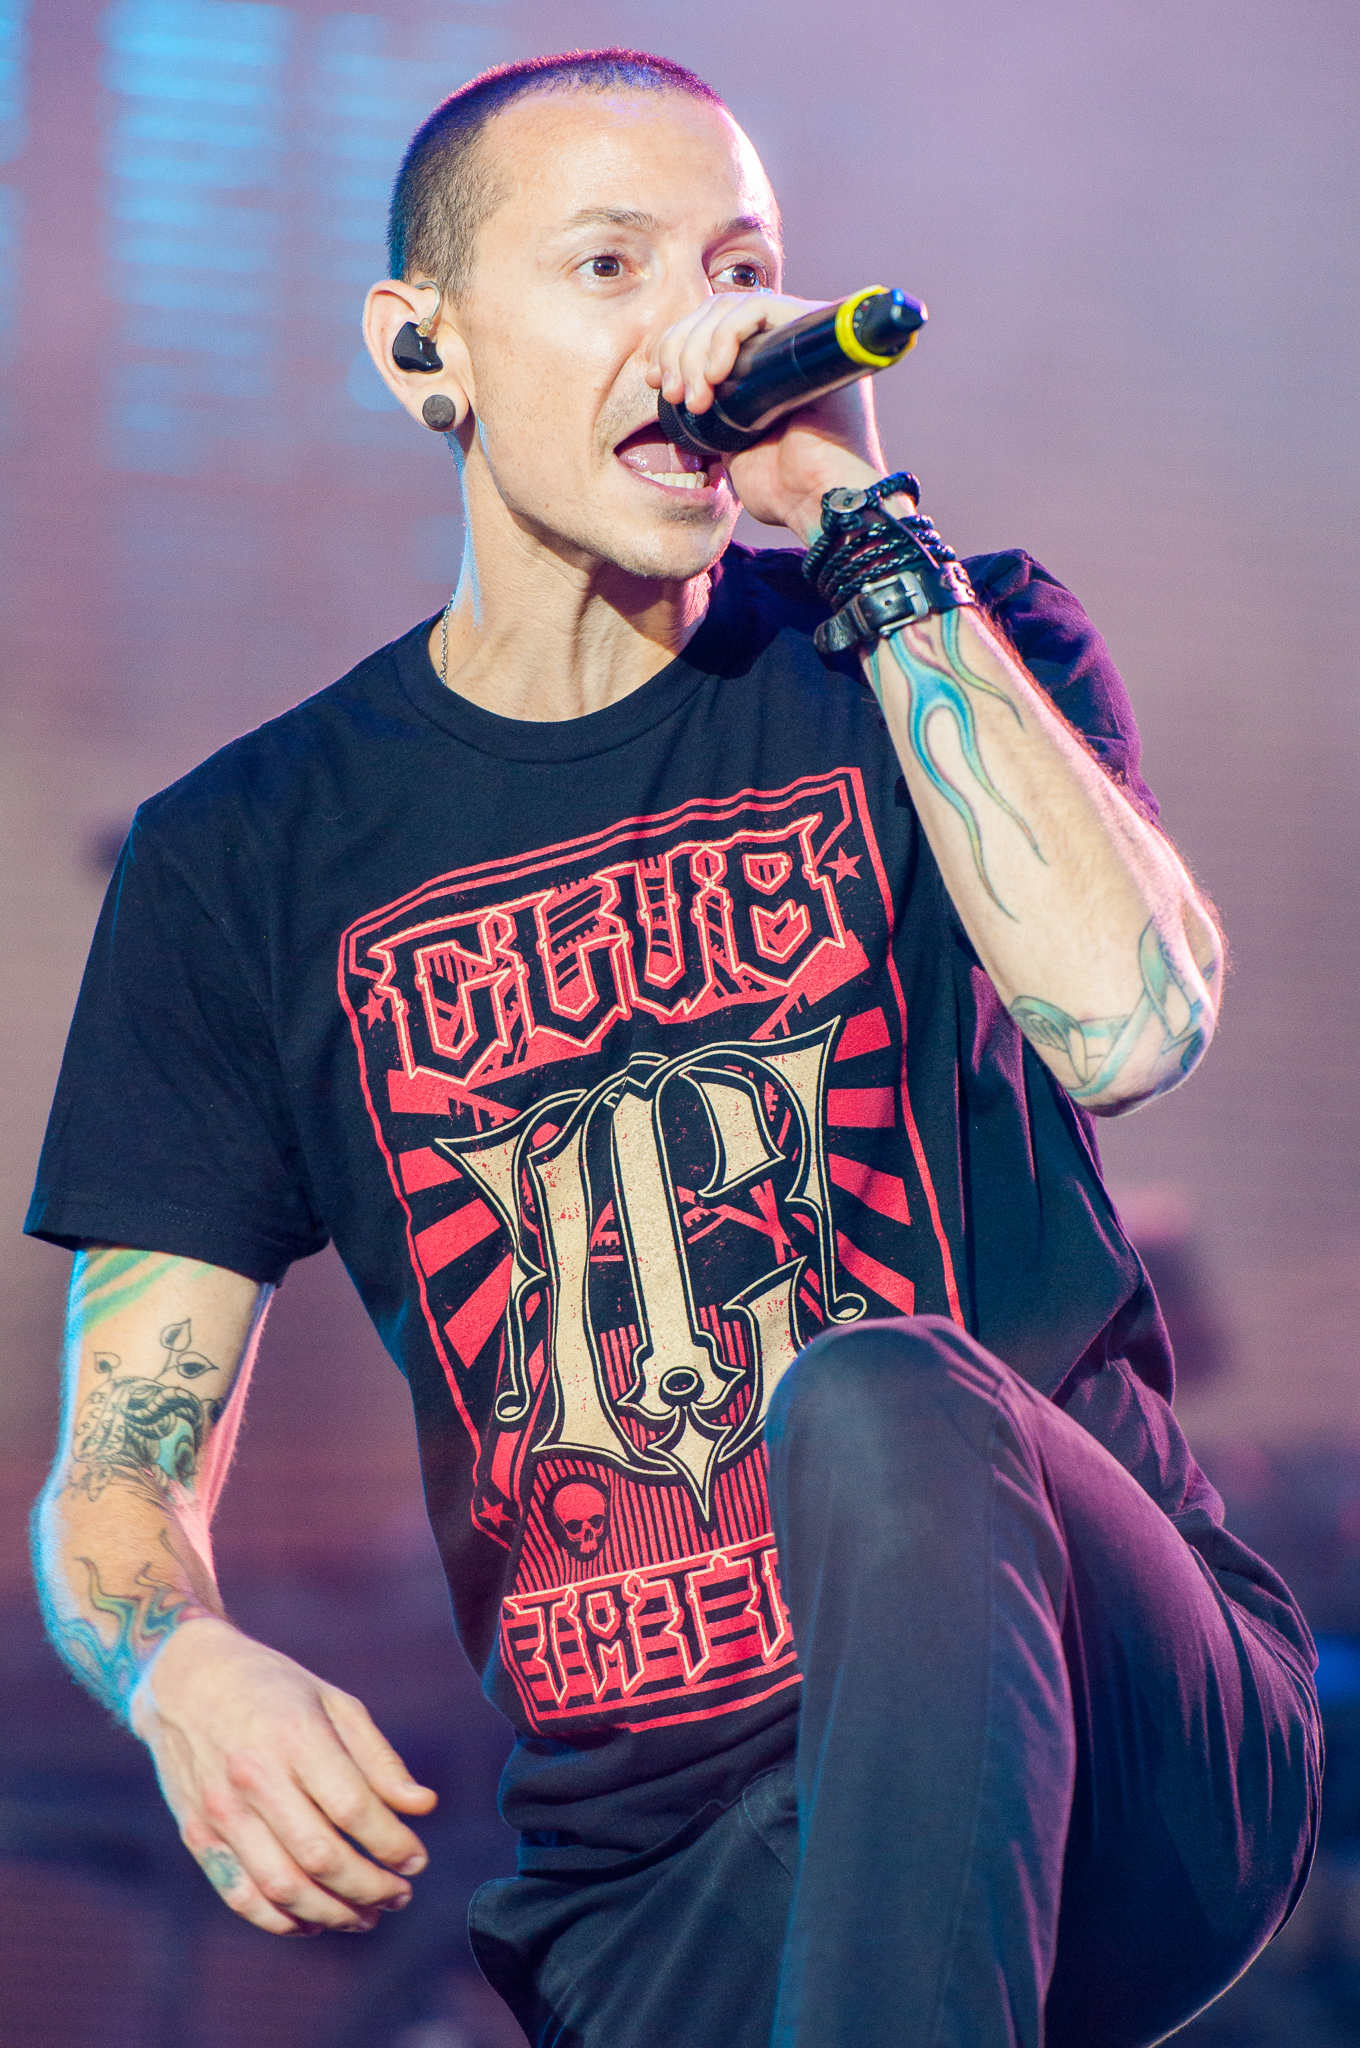
เชสเตอร์ เบนนิงตัน

| name = เชสเตอร์ เบนนิงตัน
| image = Linkin Park-Rock im Park 2014- by 2eight 3SC0327.jpg
| caption = เบนนิงตัน ในปี 2014
| birth_name = เชสเตอร์ ชาลส์ เบนนิงตัน
| birth_place = ฟีนิกซ์ (รัฐแอริโซนา)|ฟีนิกซ์ รัฐแอริโซนา สหรัฐอเมริกา
| death_place = แพลัสเวอร์ดีสอิสเตตส์ รัฐแคลิฟอร์เนีย สหรัฐอเมริกา
| spouse = plainlist|
*
*
| instrument = เสียงร้อง, กีตาร์, เปียโน, คีย์บอร์ด, กลอง
| genre = นูเมทัล, อัลเทอร์เนทีฟร็อก, อัลเทอร์เนทีฟเมทัล, แร็ปร็อก, โพสต์-กรันจ์
| occupation = นักร้อง-นักแต่งเพลง นักแสดง นักดนตรี
| years_active = ค.ศ. 1992–2017
| label = วอร์เนอร์บราเธอร์สเรเคิดส์|วอร์เนอร์บราเธอร์ส
| associated_acts = ลิงคินพาร์ก, เดดบายซันไรส์, จูเลียน-เค, เกรย์เดซ, สโตนเทมเพิลไพล็อตส์, บักเกตออฟวีนีส์
| background = solo_singer
เชสเตอร์ ชาลส์ เบนนิงตัน (; 20 มีนาคม ค.ศ. 1976 – 20 กรกฎาคม ค.ศ. 2017) เป็นนักดนตรี นักร้อง-นักแต่งเพลง และนักแสดงชาวอเมริกัน เป็นที่รู้จักดีในฐานะนักร้องนำวงร็อกที่ชื่อ ลิงคินพาร์ก และ เดดบายซันไรส์ เดิมเขาได้เป็นนักร้องนำในวงฌอนดาวเดลล์แอนด์ฮิสเฟรนส์ และเกรย์เดซ และเขายังเป็นนักร้องนำให้กับวงสโตนเทมเพิลไพล็อตส์ และวงดนตรีร็อกคัฟเวอร์ บักเกตออฟวีนีส์ อีกด้วย
เชสเตอร์เริ่มมีชื่อเสียงจากการออกผลงานกับลิงคินพาร์กที่ชื่อชุด "ไฮบริดทีโอรี" ในปี ค.ศ. 2000 ซึ่งประสบความสำเร็จด้านยอดขายอย่างมาก อัลบั้มได้รับรางวัลแผ่นเสียงเพชรจากอาร์ไอเอเอ ในปี ค.ศ. 2005 ถือเป็นอัลบั้มเปิดตัวที่ขายได้มากที่สุดในทศวรรษ สตูดิโออัลบั้มชุดต่อมาของลินคินพาร์คือ "เมทีโอรา" และ "มินิตส์ทูมิดไนต์" ออกจำหน่ายในปี ค.ศ. 2003 และ ค.ศ. 2007 ตามลำดับ หลังจากประสบความสำเร็จกับวง เชสเตอร์ได้ก่อตั้งวงที่ชื่อ เดดบายซันไรส์ เป็นโครงการข้างเคียงของเขาในปี ค.ศ. 2005 โดยมีอัลบั้มเปิดตัวที่ชื่อ "เอาต์ออฟแอชิส" ออกจำหน่ายในเมื่อวันที่ 13 ตุลาคม ค.ศ. 2009 ในปี ค.ศ. 2007 เชสเตอร์ติดอันดับ 46 ของนิตยสารฮิตพาเรดเดอร์ ในรายชื่อ "100 สุดยอดนักร้องนำของเฮฟวีเมทัลที่สุดตลอดกาล"RoadRunnerRecords.com, Rob Halford, Robert Plant, Bon Scott, Ozzy Are Among 'Heavy Metal's All-Time Top 100 Vocalists' - December 1, 2006,
== ชีวิตช่วงแรก ==
เบนนิงตันเกิดในฟีนิกซ์ (รัฐแอริโซนา)|ฟีนิกซ์ รัฐแอริโซนา มารดาของเขาเป็นพยาบาล บิดาของเขาเป็นเจ้าหน้าที่ตำรวจทำงานเกี่ยวกับคดีลวนลามเด็กทางเพศ และทำงานสองกะ เบนนิงตันสนใจดนตรีตั้งแต่อายุน้อย เขากล่าวว่ามีวงดีเพชโมด และสโตนเทมเพิลไพล็อตส์เป็นแรงบันดาลในขณะนั้น และใฝ่ฝันอยากเป็นสมาชิกวงสโตนเทมเพิลไพล็อตส์
บิดามารดาของเบนนิงตันหย่าร้างเมื่อเขาอายุ 11 ปี และบิดาได้สิทธิ์ดูแลเขา หลังหย่าร้าง เบนนิงตันเริ่มเสพกัญชา (ยา)|กัญชา เครื่องดื่มแอลกอฮอล์ ฝิ่น โคเคน เมแทมเฟตามีนApar, Corey, Chester Bennington Biography , mtv.com, และแอลเอสดี เขาการติด|เลิกเสพยาได้ในที่สุด และต่อมาเขาให้สัมภาษณ์ประนามการใช้ยาเสพติดBradenton Herald, Bradenton: Mo' Money Mo' Problems (August 13, 2004), Linkin Park Association; retrieved on June 27, 2007. ระหว่างทัวร์กับลิงคินพาร์ก เขาเริ่มดื่มหนัก แต่เขากล่าวว่าเลิกดื่มในปี ค.ศ. 2011 โดยพูดว่า "ผมแค่ไม่อยากเป็นคนคนนั้นอีกต่อไป"
ในบทสัมภาษณ์บทหนึ่ง เบนนิงตันเคยเผยว่าเขาเคยถูกเพื่อนชายอายุมากกว่าลวนลามทางเพศเมื่อเขาอายุ 7 ปี เขาไม่กล้าขอความช่วยเหลือเพราะเขาไม่ต้องการให้ผู้คนคิดว่าเขาเป็นเกย์หรือเขาโกหก เขาถูกลวนลามจนเขาอายุ 13 ปี สถานการณ์การลวนลามที่บ้านทำให้เขาเกิดอารมณ์อยากฆ่าและหนีไป เขาวาดภาพ แต่งกลอน และแต่งเพลงเพื่อสงบสติอารมณ์ ต่อมา เขาเล่าตัวตนขอผู้ลวนลามให้บิดาทราบ แต่เลือกที่จะไม่ดำเนินคดีหลังจากเขาตระหนักว่า คนที่ลวนลามเขากลายเป็นเหยื่อเสียเอง
เมื่อเขาอายุ 17 ปี เบนนิงตันย้ายไปอยู่กับมารดาและถูกห้ามไม่ให้ออกจากบ้าน หลังจากมารดาพบว่าเขาเสพยา เขาเคยทำงานที่เบอร์เกอร์คิงและนำเงินไปซื้อโคเคนและเมท ก่อนเริ่มเป็นนักดนตรีมืออาชีพ เขาเคยถูกกลั่นแกล้งตอนอยู่ไฮสกูล ในบทสัมภาษณ์บทหนึ่ง เขากล่าวว่า "ผมถูกทุบตีอย่างกับตุ๊กตาที่โรงเรียน เพราะผมผอมและดูไม่เหมือนใคร" Bullied for being skinny – Chester Bennington . Bullyville.com (October 28, 2011). Fun Bugs: Famous Celebrity bullied. Funbugs.blogspot.com (August 15, 2011).
== อาชีพนักดนตรี ==
=== ช่วงแรกและวงเกรย์เดซ ===
การเป็นนักร้องของเชสเตอร์เริ่มต้นกับวงดนตรีที่ชื่อว่า ฌอนดาวเดลล์แอนด์ฮิสเฟรนส์? และได้ออกจำหน่ายเทป 3 แทร็กในปี ค.ศ. 1993 ต่อมา ฌอน ดาวเดลล์ และเชสเตอร์ ได้ย้ายไปก่อตั้งวงดนตรีใหม่แนวโพสต์กรันจ์ที่ชื่อ เกรย์เดซ ที่เมืองฟีนิกซ์ (รัฐแอริโซนา)|ฟีนิกซ์ รัฐแอริโซนา ได้ทำผลงานอัลบั้ม 3 ชุด ได้แก่ "เดโม" ในปี ค.ศ. 1993, "เวกมี" ในปี ค.ศ. 1994, และ "...โนซันทูเดย์" ในปี ค.ศ. 1997 หลังจากนั้นเชสเตอร์ได้ออกจากวงในปี ค.ศ. 1998 และพยายามมองหาวงดนตรีอื่นต่อไปRolling Stone Magazine, Linkin Park&nbsp;– Biography (March 14, 2002), The Linkin Park Times; retrieved on June 24, 2007.
=== ลิงคินพาร์ก ===
เชสเตอร์รู้สึกผิดหวัง จนเกือบที่จะบอกเลิกการเป็นอาชีพนักดนตรีของเขาโดยสิ้นเชิง จนกระทั่ง เจฟฟ์ บลู รองประธานผู้ประสานงานฝ่ายคัดสรรและพัฒนาศิลปินแห่งซอมบามิวสิก ในลอสแอนเจลิส ได้เสนอให้เขาให้เป็นสมาชิกของวงซีโร (ซึ่งปัจจุบันเปลี่ยนชื่อเป็น ลิงคินพาร์ก) เชสเตอร์สนใจที่จะร่วมงานกับซีโรมาก จนถึงกับพลาดงานเลี้ยงฉลองวันเกิดครบรอบ 23 ปีของเขา เพื่อรีบไปบันทึกเสียงร้องของตนลงเทปตัวอย่างกลางดึก หลังจากนั้น เจฟฟ์ได้ย้ายไปทำงานเป็นรองประธานผู้ประสานงานฝ่ายคัดสรรและพัฒนาศิลปินที่วอร์เนอร์บราเธอร์ส เพื่อช่วยเหลือในการเซ็นสัญญาของวงกับค่ายเพลงวอร์เนอร์บราเธอร์สเรเคิดส์
ในวันที่ 24 ตุลาคม ค.ศ. 2000 ลิงคินพาร์กออกจำหน่ายอัลบั้มชุดแรก "ไฮบริดทีโอรี" โดยค่ายเพลงวอร์เนอร์บราเธอร์สเรเคิดส์ เชสเตอร์และนักร้องนำอีกคนของลิงคินพาร์ก ไมค์ ชิโนะดะ เป็นผู้ประพันธ์คำร้องในอัลบั้ม "ไฮบริดทีโอรี" และได้มาจากส่วนหนึ่งของเพลงในเทปตัวอย่างในช่วงแรกของวงFricke, David. “Rap Metal Rulers”, "Rolling Stone" No. 891, March 14, 2002 ไมค์ได้แสดงลักษณะของเนื้อเพลงว่าเป็นการอธิบายความรู้สึกอันหลากหลาย รวมทั้งอารมณ์ และประสบการณ์ และเป็น “อารมณ์ในทุก ๆ วันที่คุณได้กล่าวถึงและได้นึกคิด”BBC Radio 1, Evening Session Interview with Steve Lamacq, June 13, 2001
เชสเตอร์ทำหน้าที่หลักเป็นนักร้องนำของลิงคินพาร์ก แต่บางครั้งก็แบ่งหน้าที่ให้กับไมค์ ชิโนะดะ "ออลมิวสิก|ออลมิวสิกไกด์" ได้อธิบายถึงเสียงร้องของเชสเตอร์ว่าเป็น "เสียงแหลมสูง" และ "เร้าอารมณ์" ซึ่งตรงกันข้ามกับแนวฮิปฮอปของไมค์ นอกจากนี้ ทั้งสองคนยังได้มีส่วนร่วมในการประพันธ์คำร้องในหลาย ๆ เพลงของวงจนถึงปัจจุบัน
== เสียชีวิต ==
เบนนิงตันเสียชีวิตเมื่อวันที่ 20 กรกฎาคม พ.ศ. 2560 ร่างของเขาถูกพบเมื่อเวลาประมาณ 9 นาฬิกา ช็อกวงการเพลง! เชสเตอร์ เบนนิงตัน นักร้องนำลิงคินพาร์ก ผูกคอฆ่าตัวตาย เผยซึมเศร้า (ตามเวลาในท้องถิ่น) ที่บ้านพักส่วนตัวของตนเองใกล้กับลอสแอนเจลิส ซึ่งเบื้องต้นสันนิษฐานว่าเป็นการฆ่าตัวตายด้วยการแขวนคอ สาเหตุในการแขวนคอของเบนนิงตันคาดว่าน่าจะมาจากโรคซึมเศร้า ที่เบนนิงตันต่อสู้กับโรคนี้มาอย่างยาวนาน โดยต่อมา ไมค์ ชิโนะดะ สมาชิกร่วมวงได้ออกมาโพสต์ทวิตเตอร์ส่วนตัว โดยยืนยันว่าเรื่องดังกล่าวเป็นความจริง โดยการเสียชีวิตของเบนนิงตันตรงกับวันคล้ายวันเกิดครบ 53 ปี ของคริส คอร์เนลล์ เพื่อนสนิท ซึ่งเสียชีวิตด้วยลักษณะเดียวกันเมื่อสองเดือนก่อนหน้านั้น และเบนนิงตันยังเป็นพ่อทูนหัวของคริสโตเฟอร์ ลูกชายของคอร์แนลอีกด้วย ไมค์ ชิโนะดะได้บันทึกว่าเบนนิงตันนั้นจะโศกเศร้าอย่างมากเมื่อวงแสดงเพลง "วันมอร์ไลต์" จากวันมอร์ไลต์|อัลบั้มในชื่อเดียวกัน ซึ่งเขาไม่สามารถร้องเพลงจนจบได้ไม่ว่าจะเป็นการซ้อมหรือแสดงสด
== ผลงานอื่น ==
=== ผลงานภาพยนตร์ ===
เชสเตอร์ได้เป็นนักแสดงของภาพยนตร์เรื่อง Crank เป็น คนขายยา, Crank: High Voltage เป็น คนฮอลลีวูด และใน Saw: The Final Chapter เป็นคนเหยียดสีผิว หนึ่งในกลุ่ม สกินเฮด ที่โดนทดสอบโดยมาร์ก ฮอฟแมน
| class="wikitable sortable"
|-
! ปี
! ชื่อภาพยนตร์
! บทบาท
! class="unsortable" | หมายเหตุ
! class="unsortable" | อ้างอิง
|-
| 2006
| "Crank"
| Pharmacy Stoner
|
|
|-
| 2009
| "Crank: High Voltage"
| Hollywood Park Guy
|
|
|-
| 2010
| "Saw 3D"
| Evan
|
|
|-
| 2012
| "Artifact"
| ตัวของเขาเอง
|
|
|
== อ้างอิง ==
== แหล่งข้อมูลอื่น ==
*
*
* เว็บไซต์ของลิงคินพาร์ก
หมวดหมู่:บุคคลจากฟีนิกซ์
หมวดหมู่:นักร้องอเมริกัน
หมวดหมู่:นักดนตรีชาวอเมริกัน
หมวดหมู่:นักดนตรีที่ฆ่าตัวตาย
หมวดหมู่:ชาวอเมริกันเชื้อสายอังกฤษ
หมวดหมู่:สมาชิกของลิงคินพาร์ก
หมวดหมู่:ผู้ฆ่าตัวตายด้วยการแขวนคอ‎
หมวดหมู่:ผู้ที่ได้รับรางวัลแกรมมี